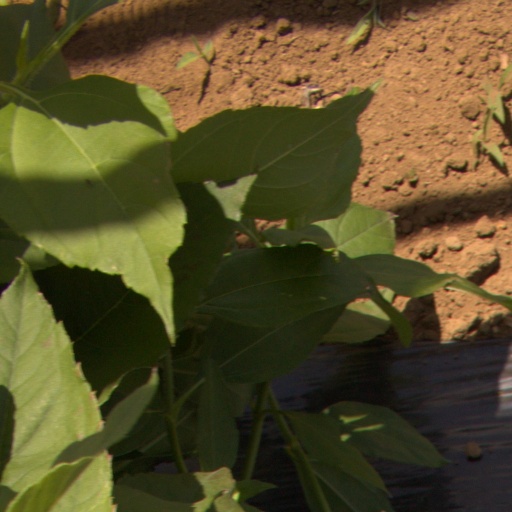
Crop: Jerusalem artichoke